Arthog railway station

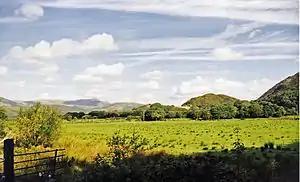
View up Afon Mawddach valley towards site of Arthog station in 1999

Arthog railway station in Gwynedd, Wales, was a station on the branch of the Aberystwith and Welsh Coast Railway (part of the Ruabon to Barmouth Line). It closed to passengers on 18 January 1965.